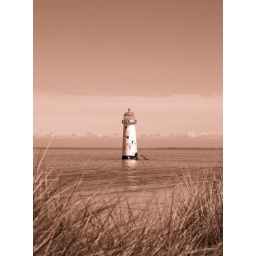
Talacre Lighthouse in the sea framed by long grass and sand dunes.